Corippus

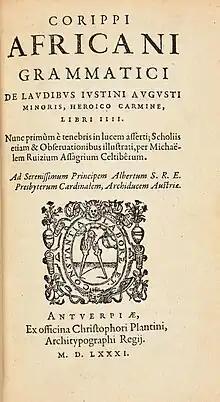
"De laudibus Iustini Augusti", published in Antwerp in 1581

Flavius Cresconius Corippus (floruit 565) was a Roman African epic poet who flourished under East Roman emperors Justinian I and Justin II. His major works are the epic poem "Iohannis", a panegyric called "Panegyric of Anastasius", and a poem in praise of the Emperor Justin II, "In laudem Iustini minoris". Corippus was probably the last important Latin author of Late Antiquity.